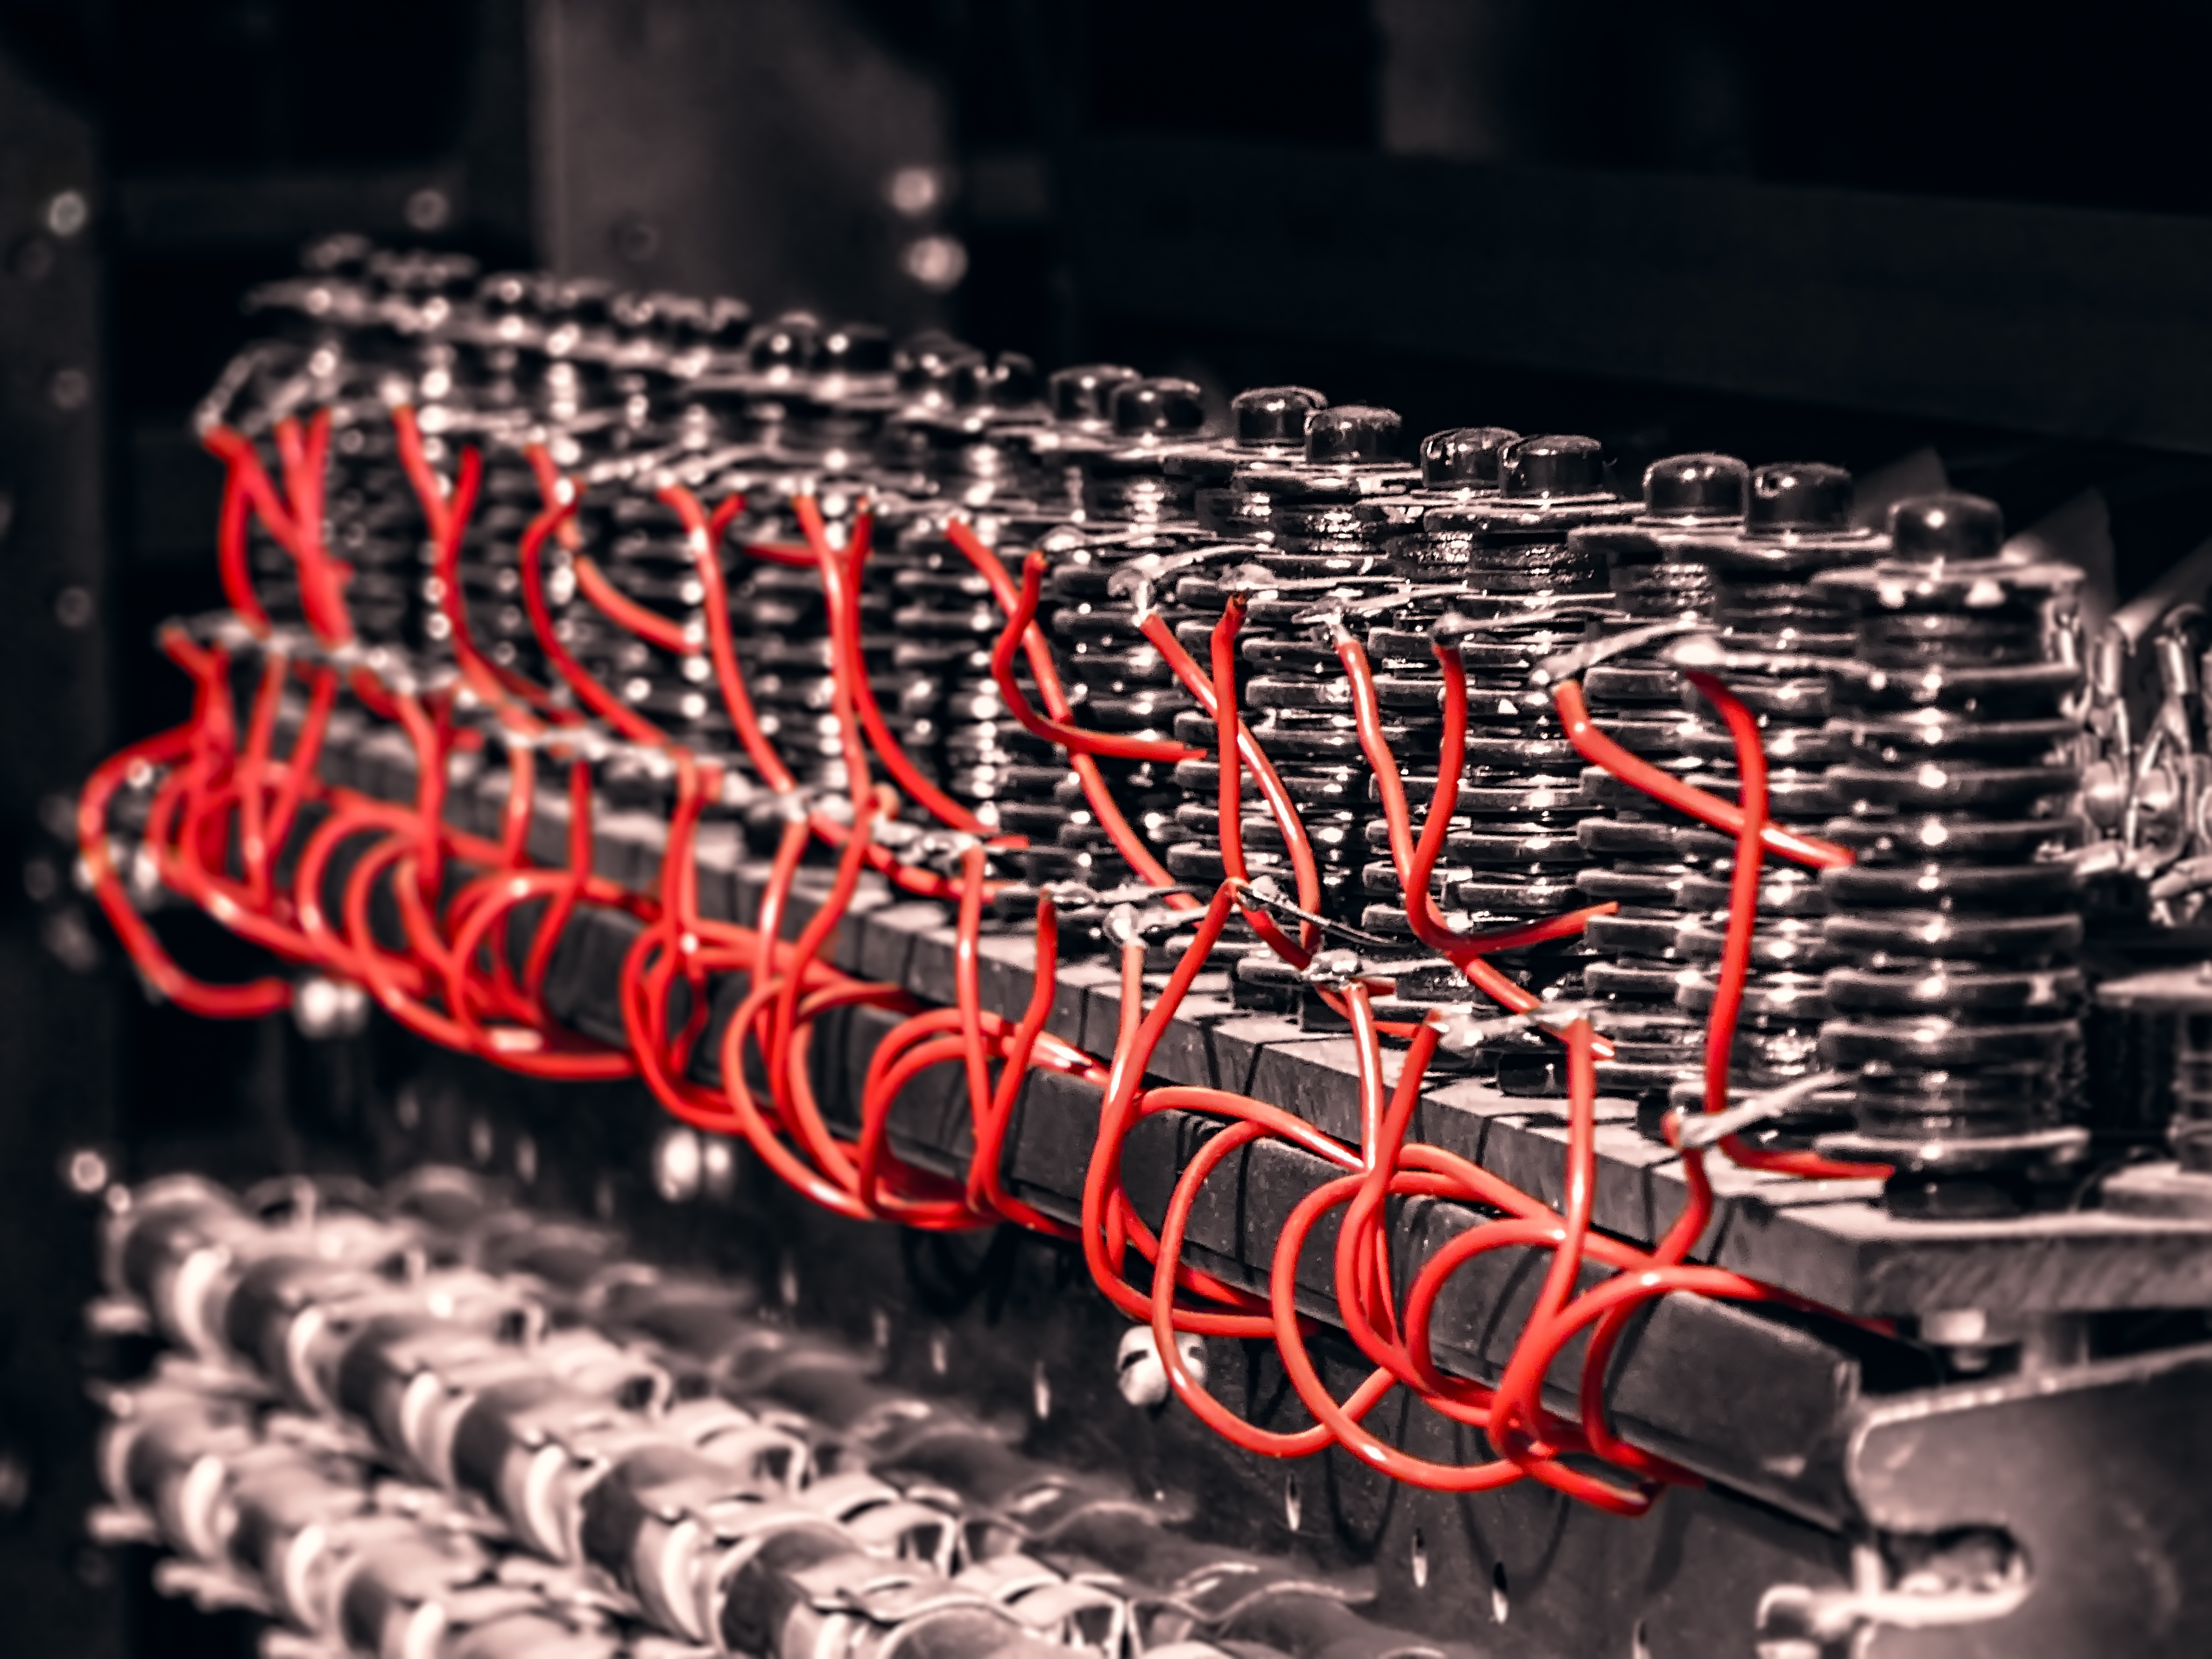
computer, red, machine, black, font, blackandwhite, stage, wires, ww2, cables, detail, secret, selective, enigma, covert, computing, spies, legacy, alanturing, bombe, bletchleypark, bletchley, display device